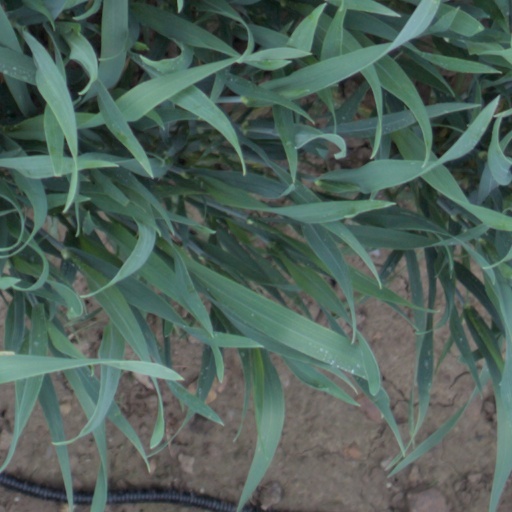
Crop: wheat